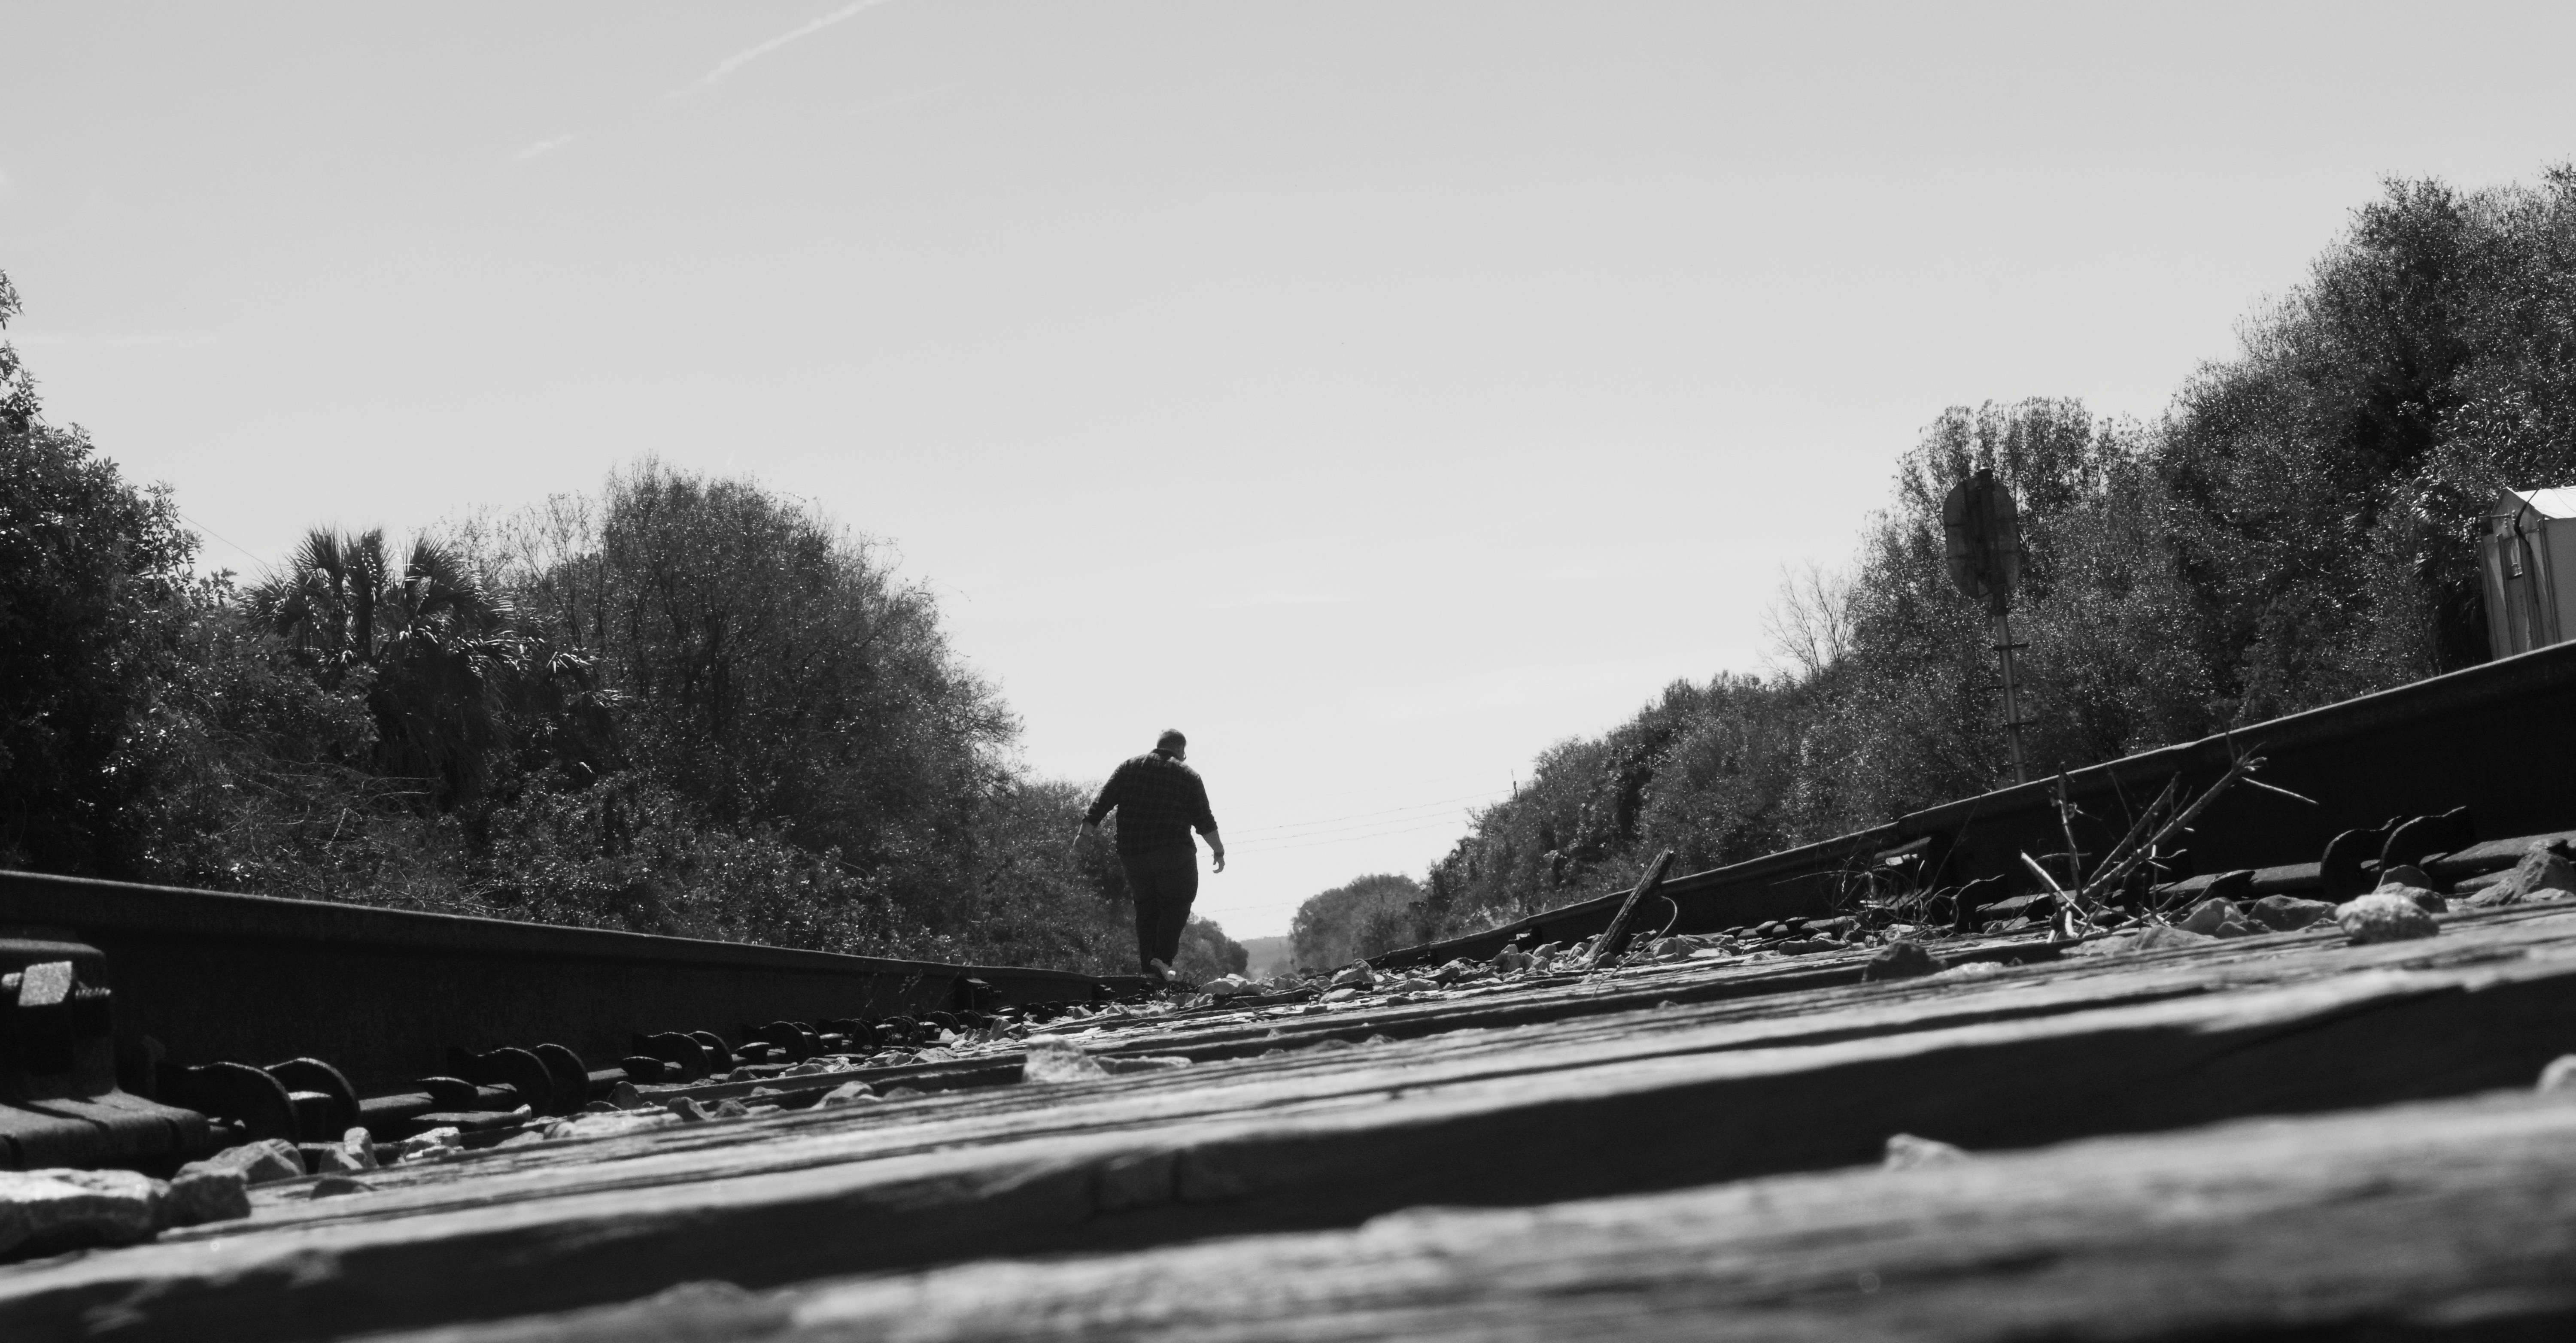
snow, winter, black and white, track, bridge, photography, morning, transport, black, monochrome, season, rural area, monochrome photography